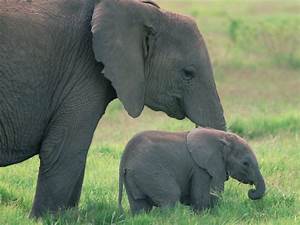
Label: elefante